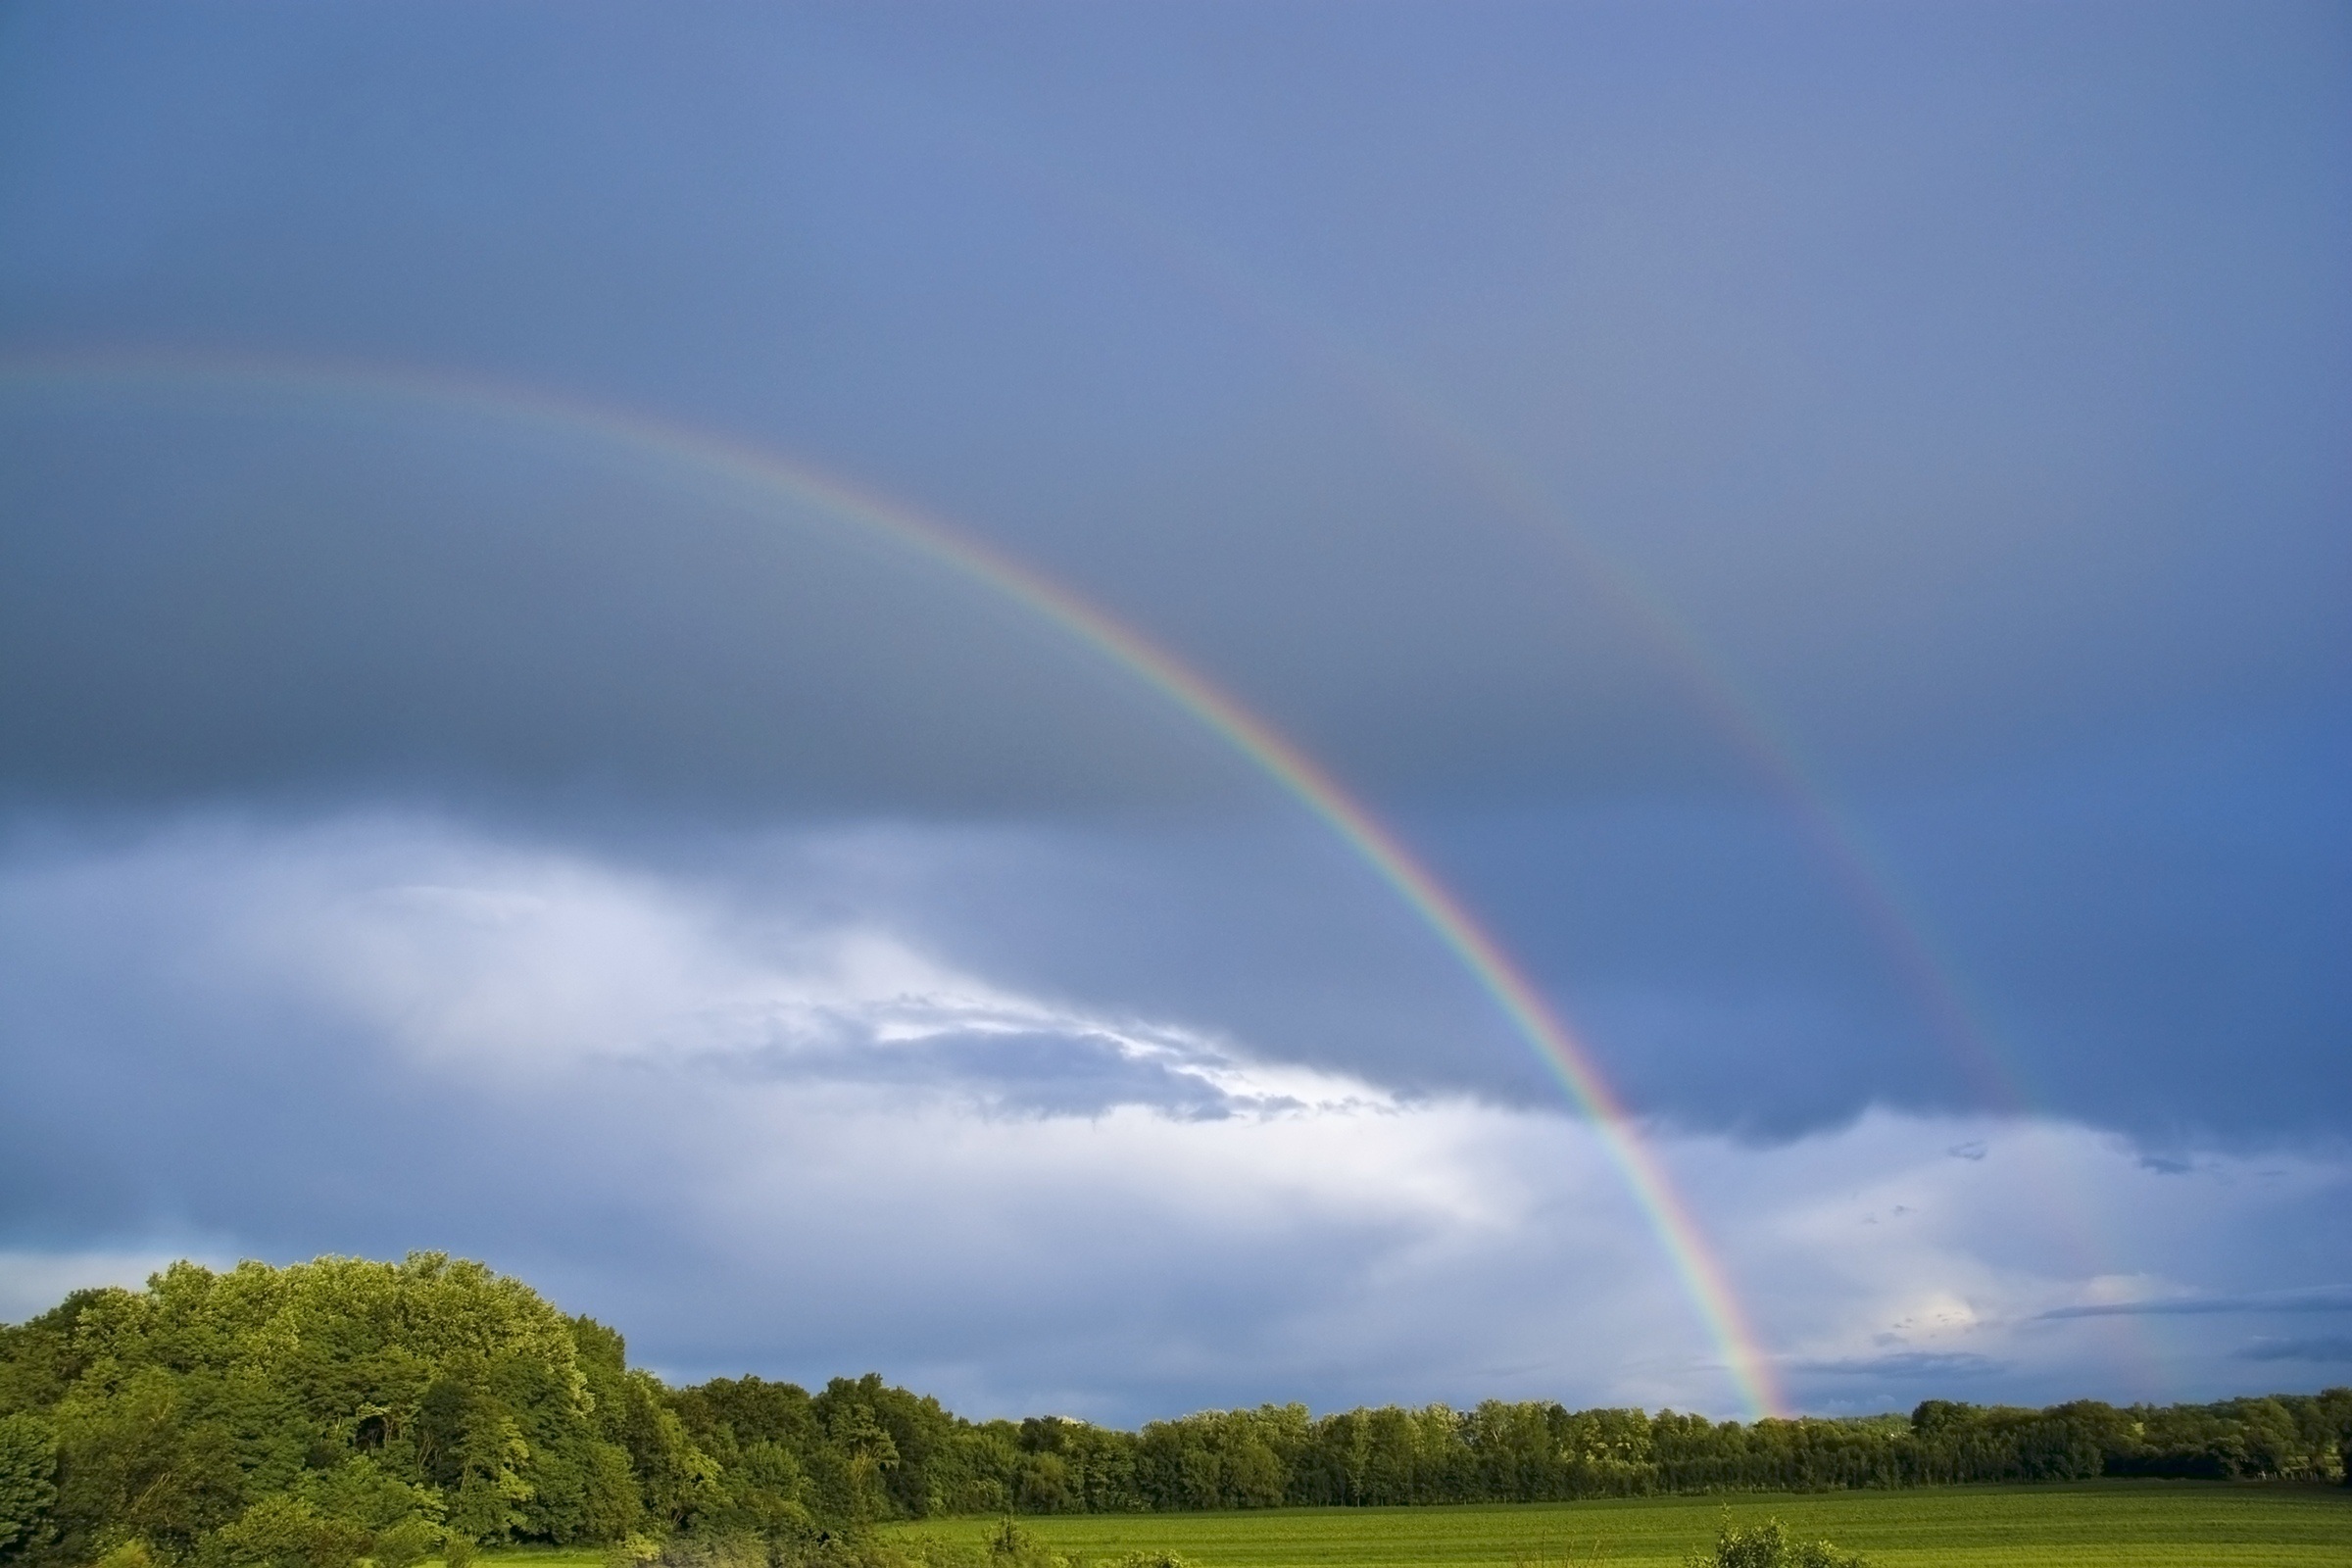
landscape, nature, cloud, sky, sunlight, atmosphere, weather, plain, clouds, rainbow, weather phenomenon, meteorological phenomenon, atmosphere of earth